Beacon Hill-Alta Vista Residential District

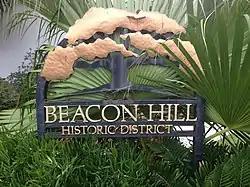

The Beacon Hill-Alta Vista Residential District is a U.S. historic district (designated as such on March 4, 1993) located in Lakeland, Florida. The district is bounded by South Florida Avenue, West Beacon Road, West Belvedere Street and Cherokee Trail. It contains 77 historic buildings.